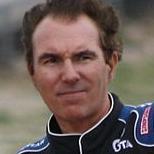
Age: 46